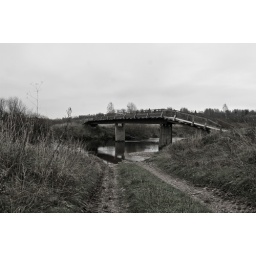
Road to the river and bridge over the river